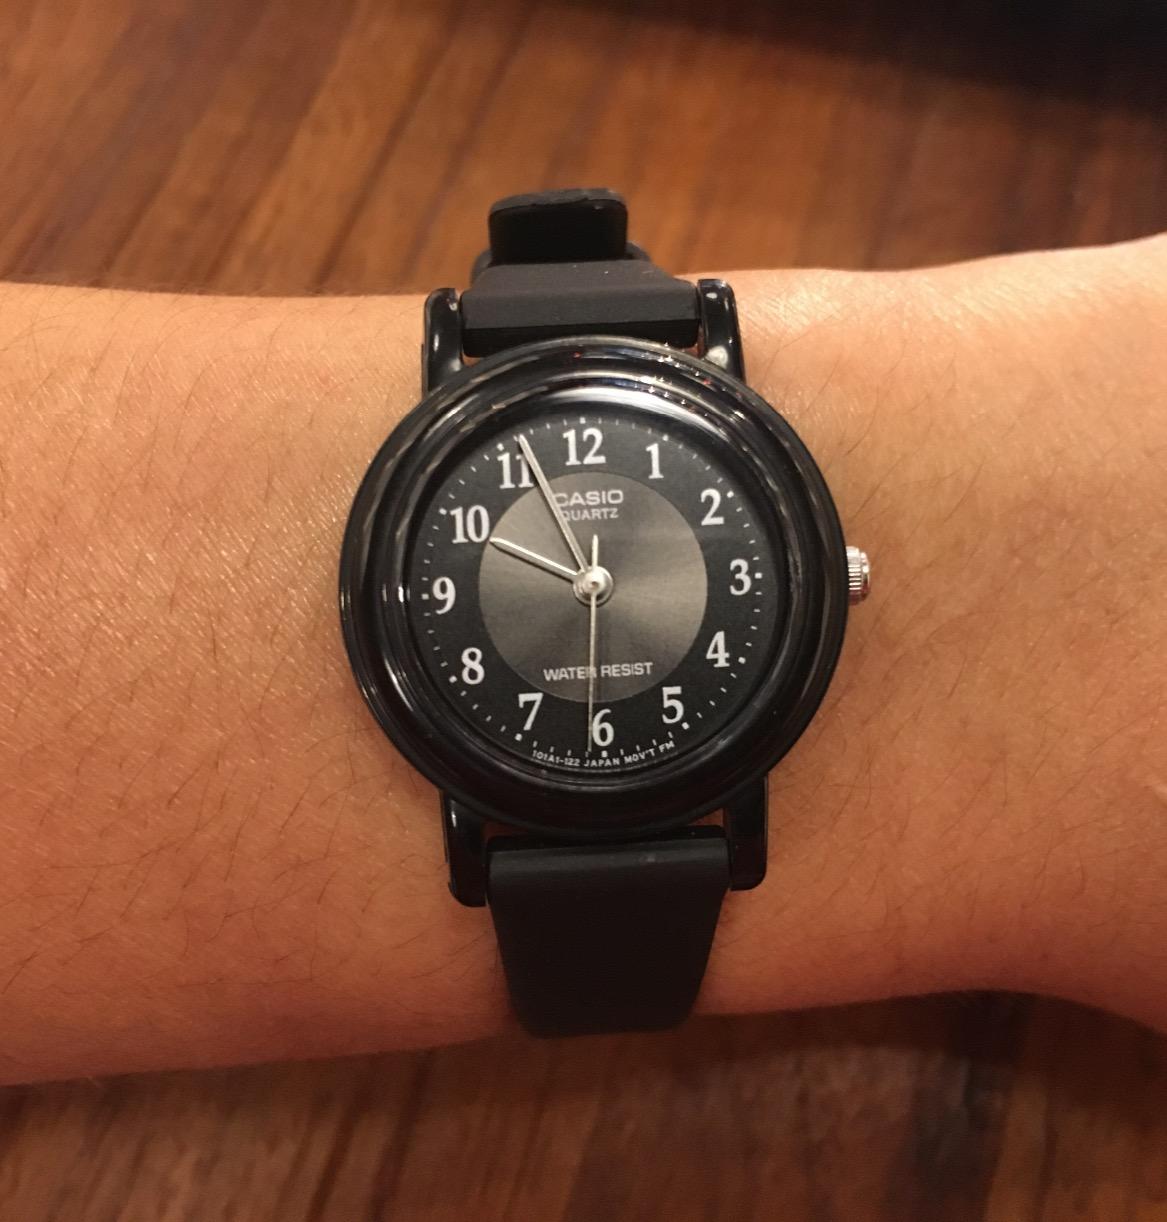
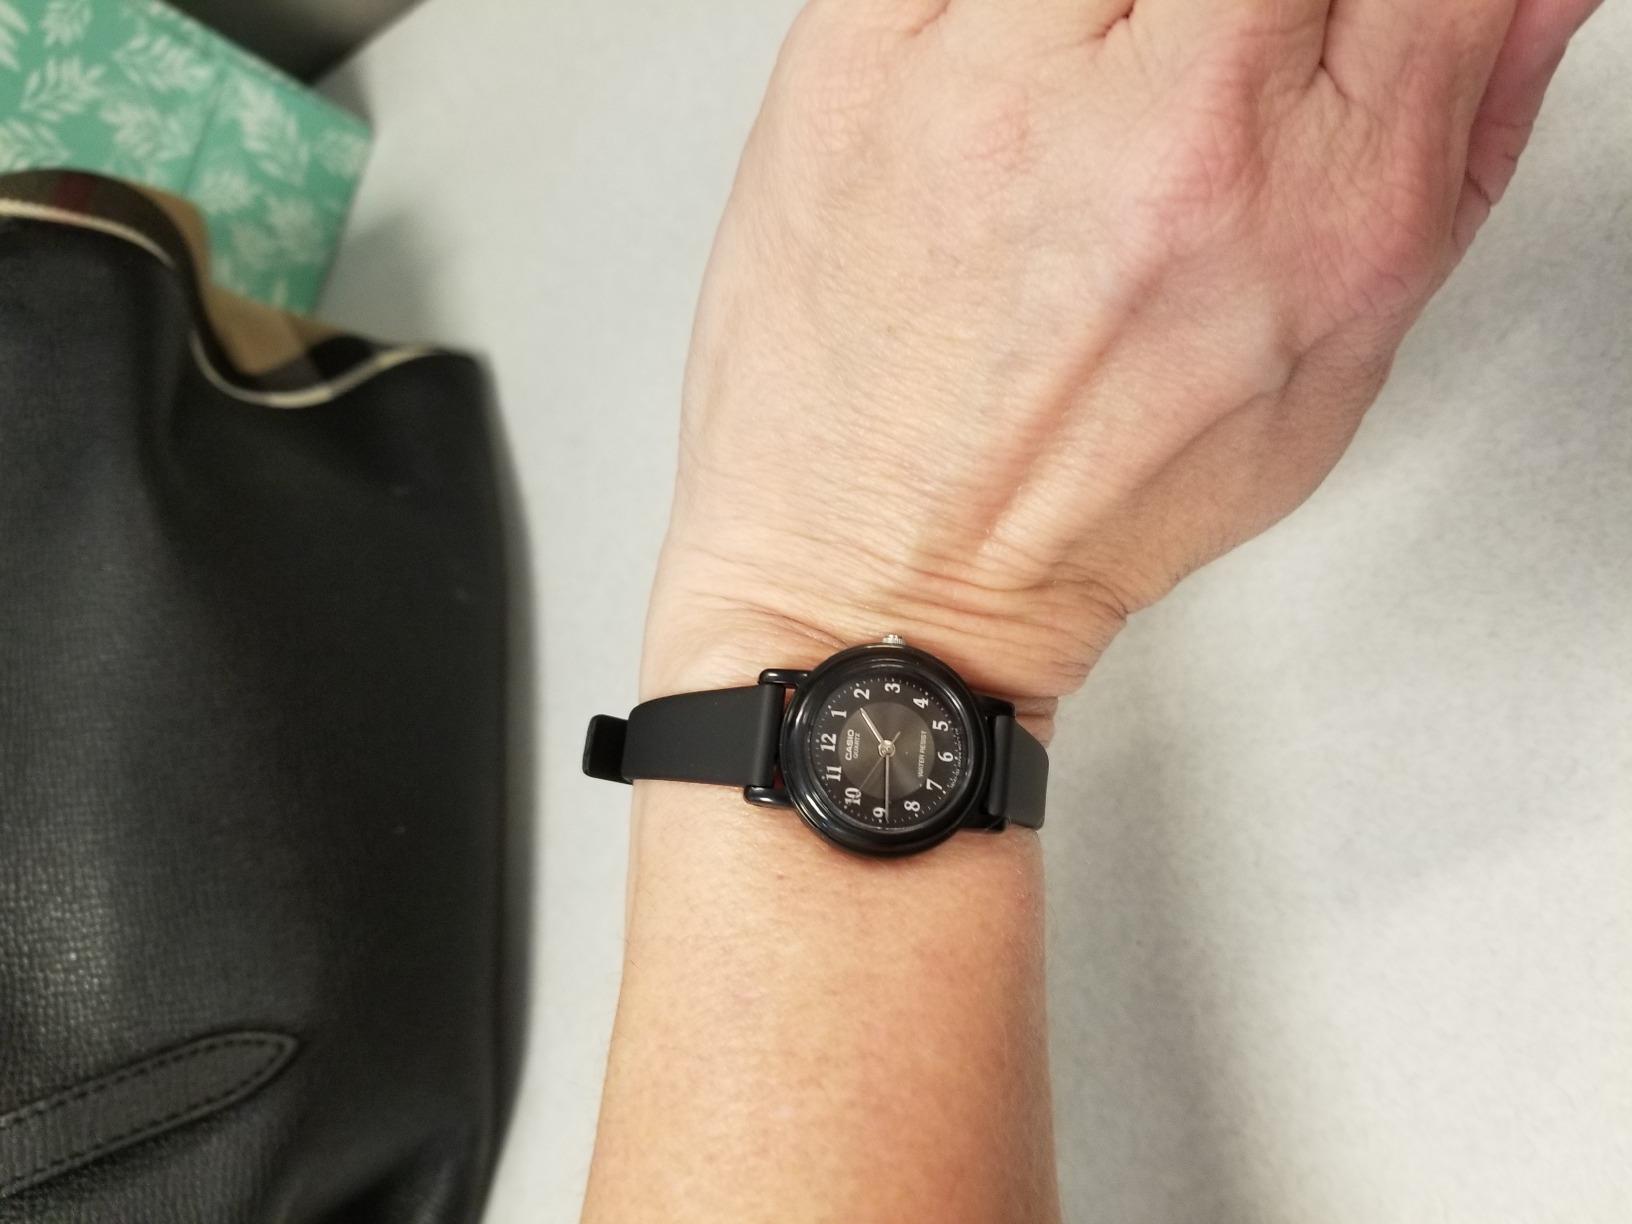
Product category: accessories_watch
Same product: yes